Edward J. O'Donnell (military)

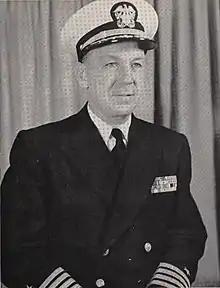
O'Donnell as a Captain in the 1950s

Edward Joseph O'Donnell (April 13, 1907 December 9, 1991) was an American naval officer. He commanded the Guantanamo Bay Naval Base from December 1960 to 1963, during which the Bay of Pigs Invasion and the Cuban Missile Crisis occurred. He then served as senior navy member of the Military Studies and Liaison division at The Pentagon and superintendent of the Naval Postgraduate School before retiring as a rear admiral in 1967. After retirement, O'Donnell was president of the New York Maritime College until 1972.